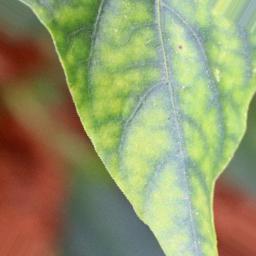
Label: nutritional